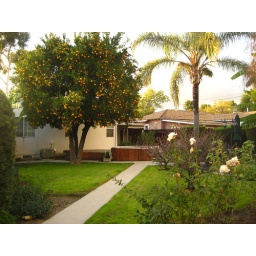
This is my home in LA, Check out the orange tree... and palm tree... This definitely isn't Indiana anymore.